Turin–Lyon high-speed railway

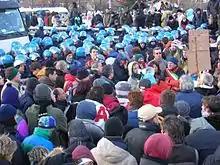
"No TAV" protests in 2005

Some people in the Susa Valley in Italy have been resisting the railway project since the 1990s. The "No TAV" movement began in 1990, with actions to inform local people affected by the plans, supported by the mayors of the valley and the "Comunità Montana" (mountainous community). From 2000 onwards, there were demonstrations, squatted centres, a trade union solidarity project and a social forum. The resistance was spoken about in terms of the partisan resistance to the Nazis in World War II.